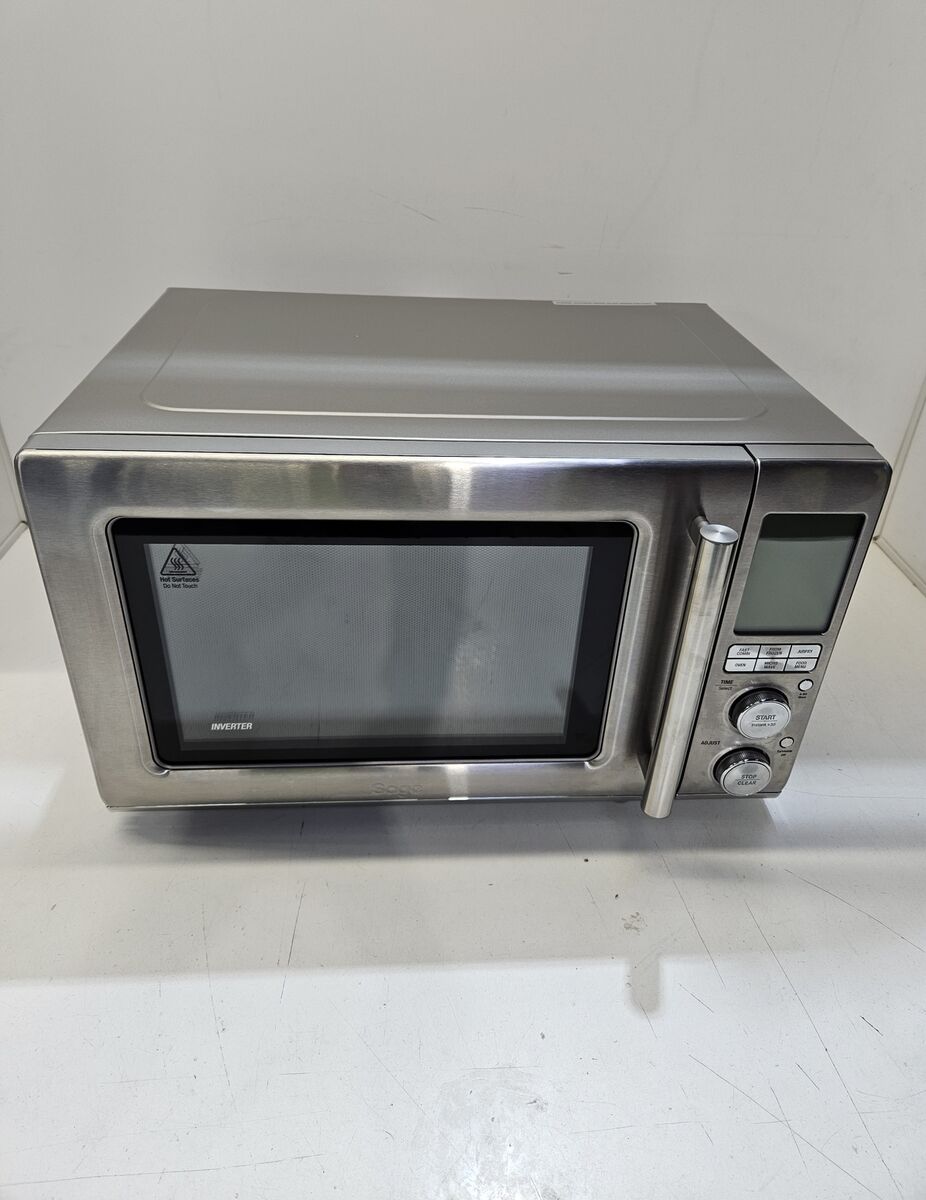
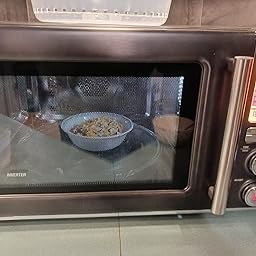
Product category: misc
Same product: yes